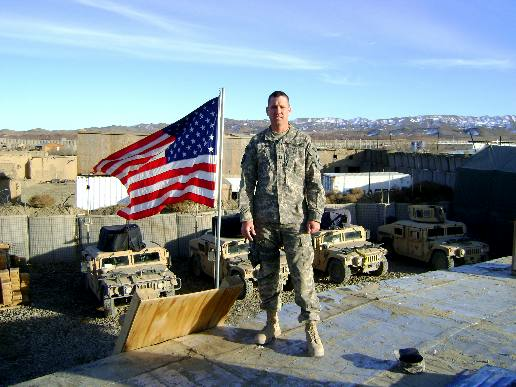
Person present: Yes